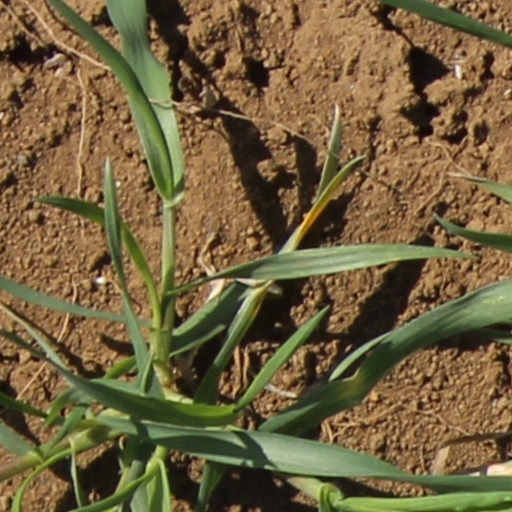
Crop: wheat